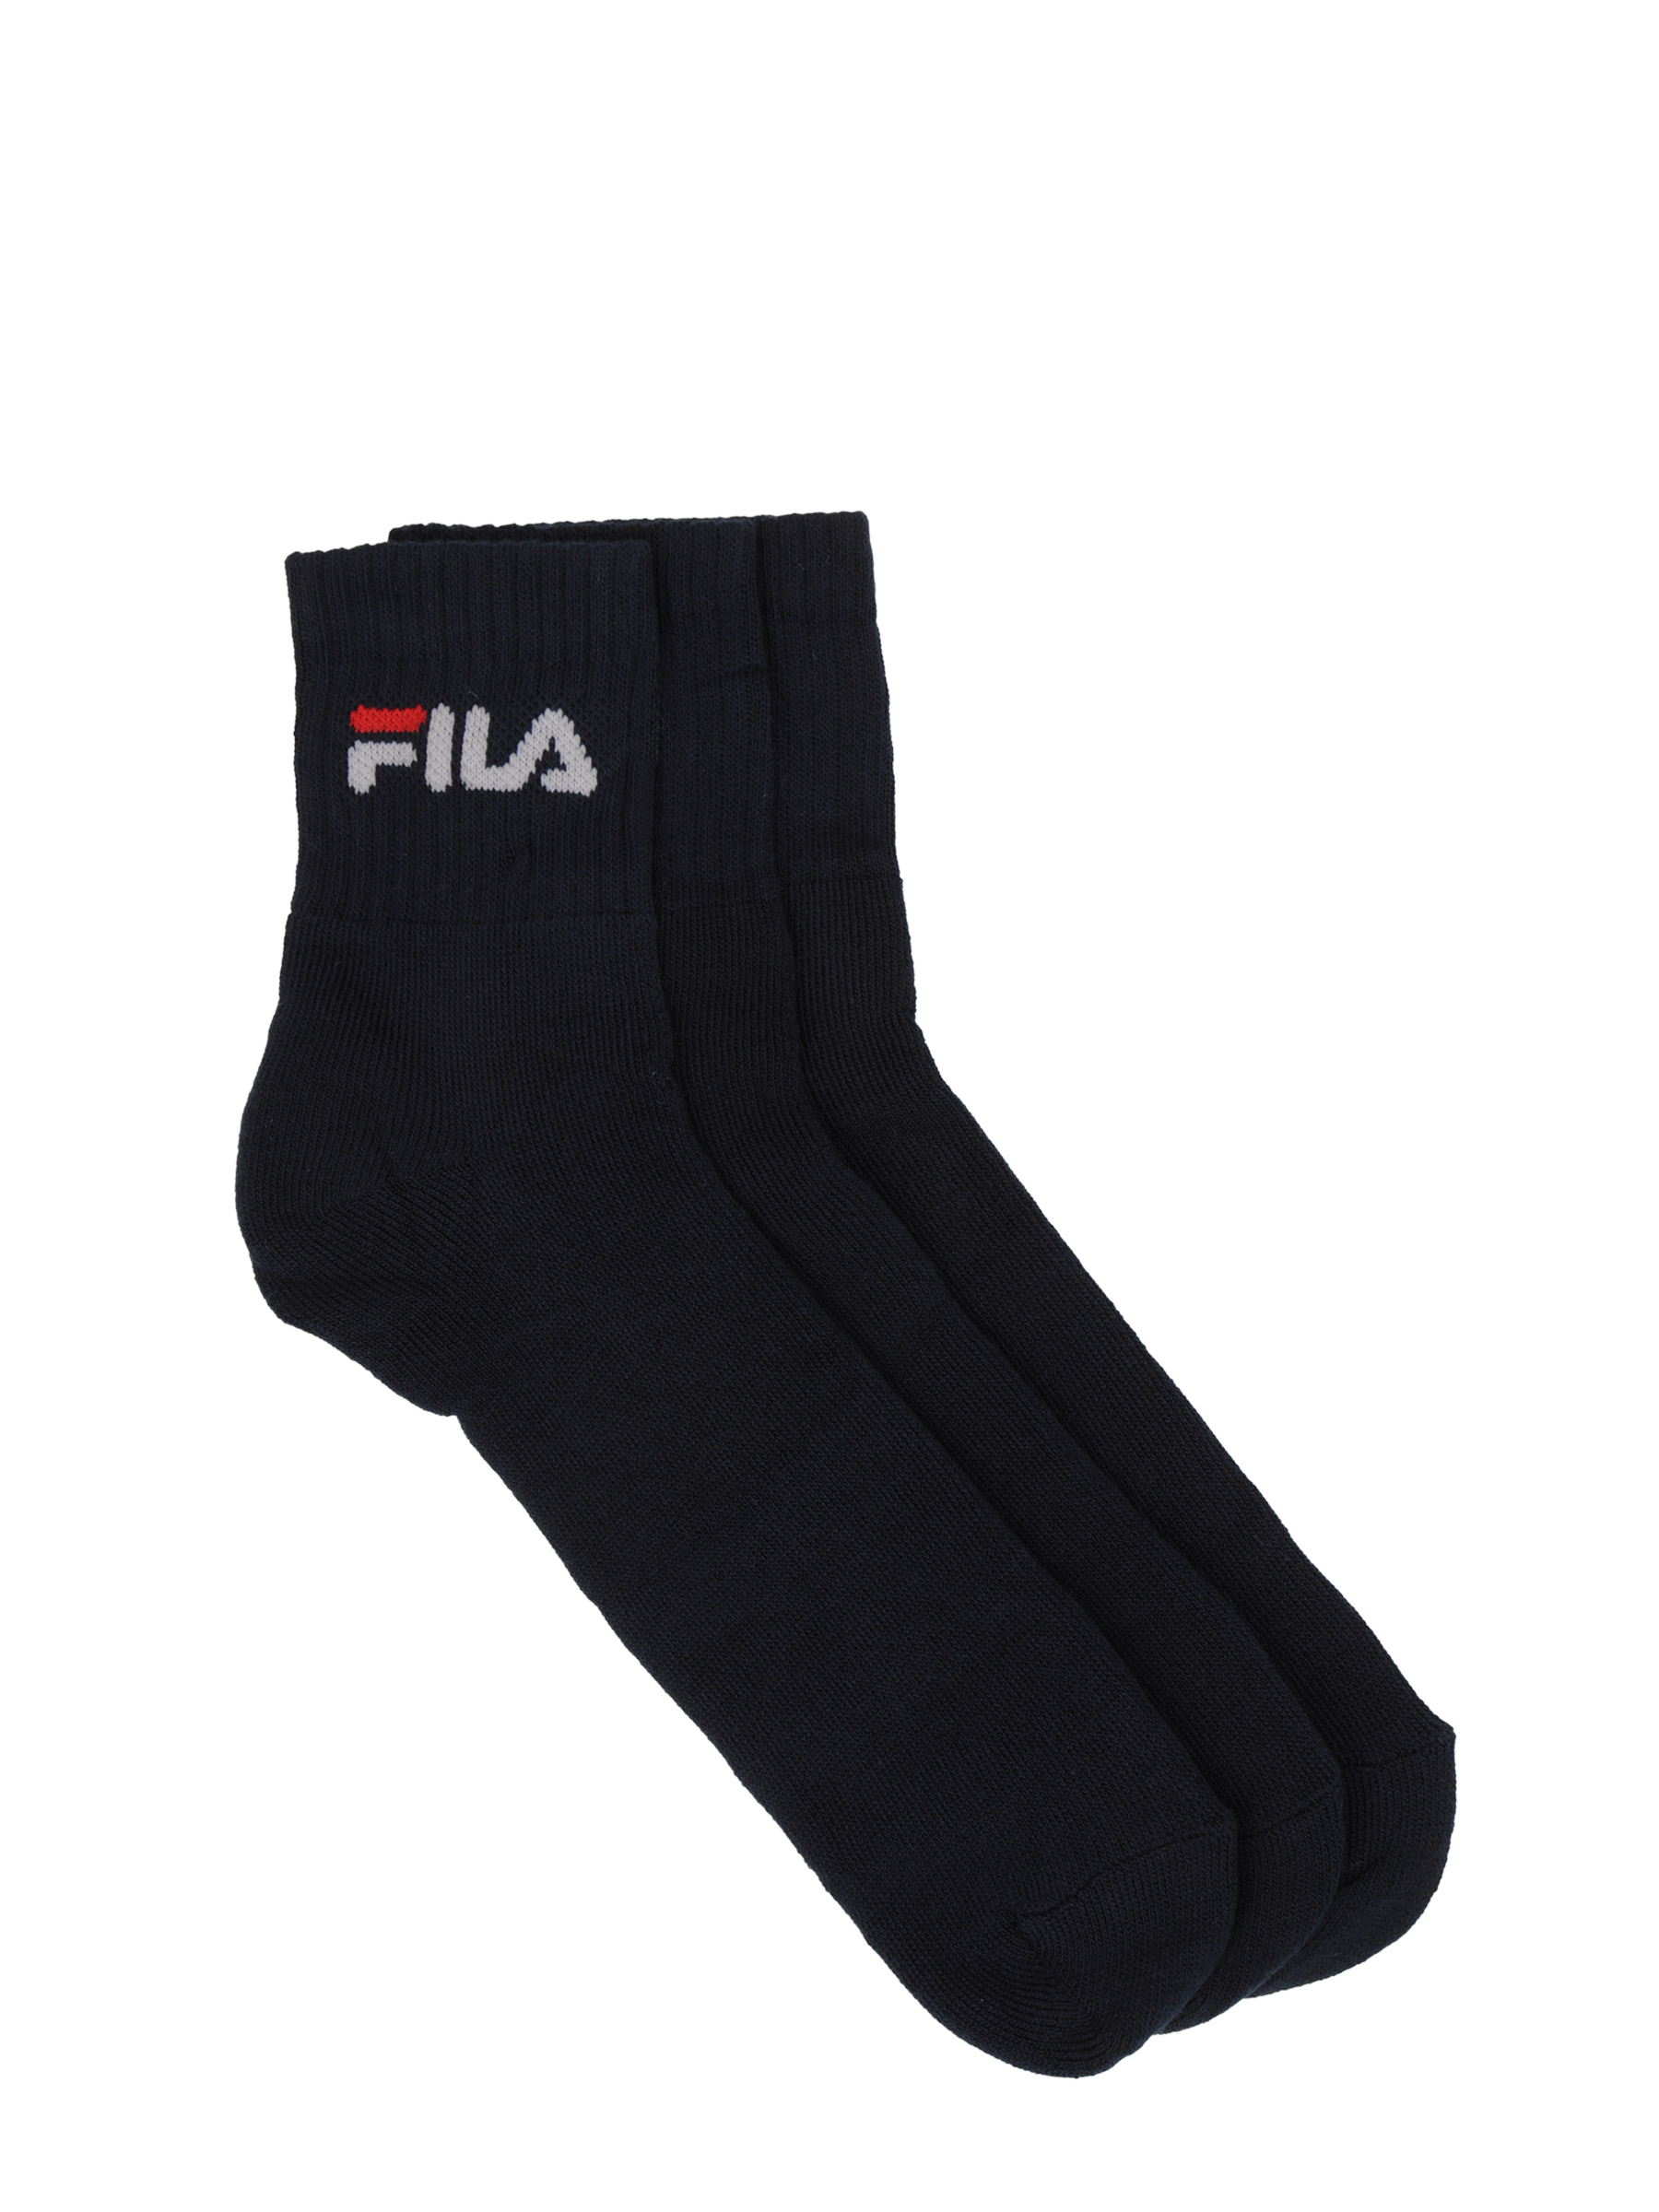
Fila Men Pack Of 3 Navy Blue Socks
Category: Accessories / Socks / Socks
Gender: Men
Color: Navy Blue
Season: Summer 2011
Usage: Sports